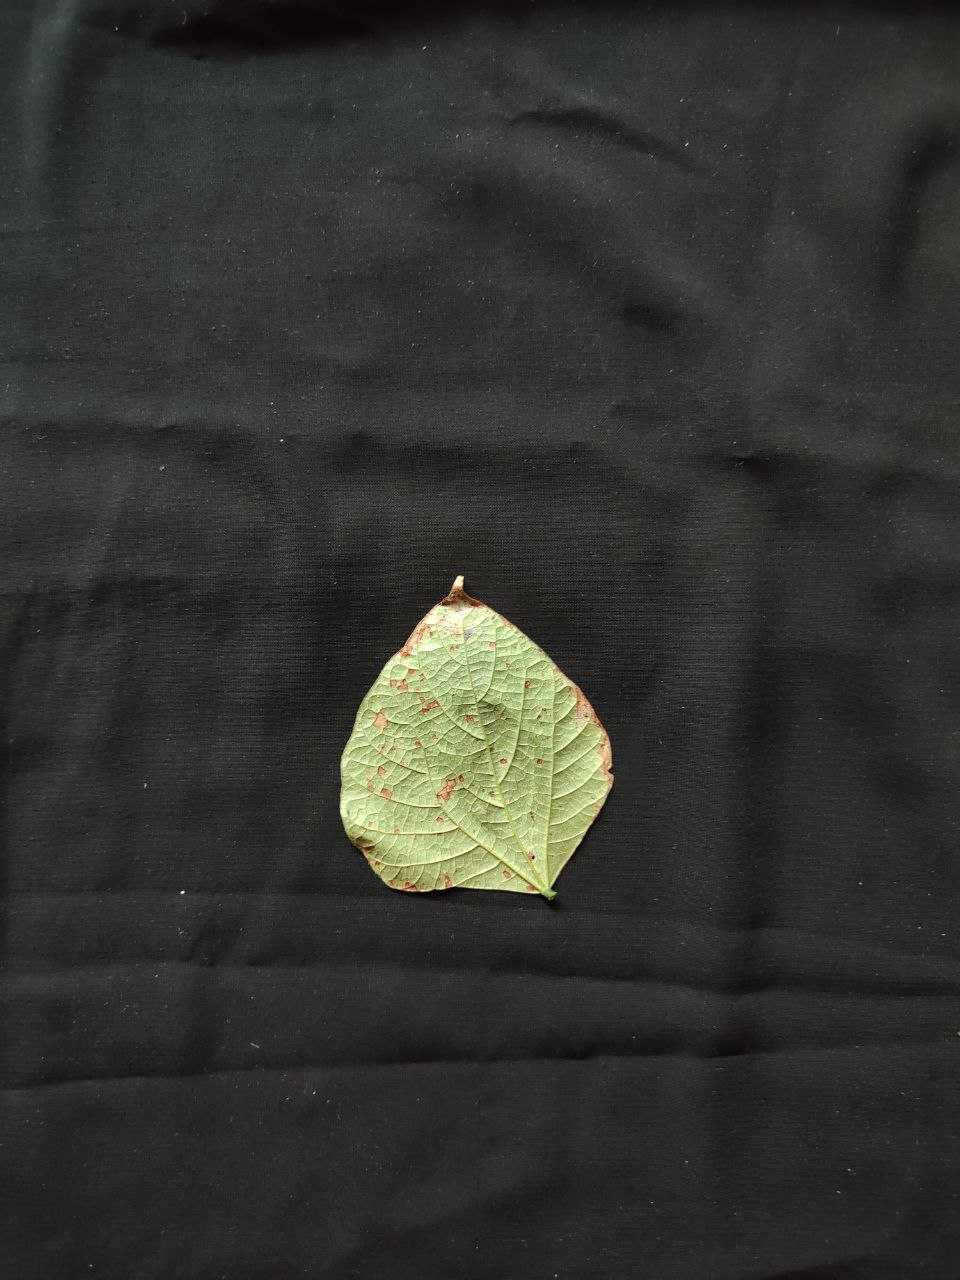
Crop: bean
Leaf condition: Rust